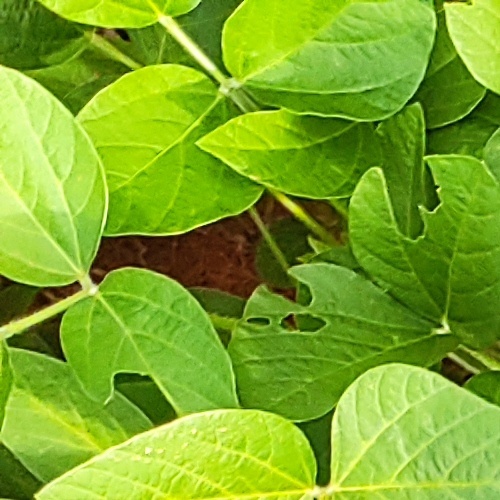
Label: Caterpillar